4th (City of London) Battalion, London Regiment

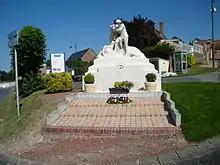
58th Division's monument at Chipilly

In 1935 the increasing need for anti-aircraft (AA) defence, particularly for London, was addressed by converting the 47th (2nd London) Division into the 1st Anti-Aircraft Division. A number of London battalions were also converted to the AA role, the 4th Londons being transferred to the Royal Artillery (RA) as an AA artillery unit on 15 December 1935, the 60th (City of London) AA Brigade, RA (TA), with HQ and 168th, 169th, and later 194th AA Batteries relocated to Artillery House, Bromley Road, Catford, in South East London. The unit formed part of 27th (Home Counties) Anti-Aircraft Group in 1st AA Division. Unlike some of the other the units converted to the AA role, the 4th Londons lost their cap badge and adopted the RA badge.